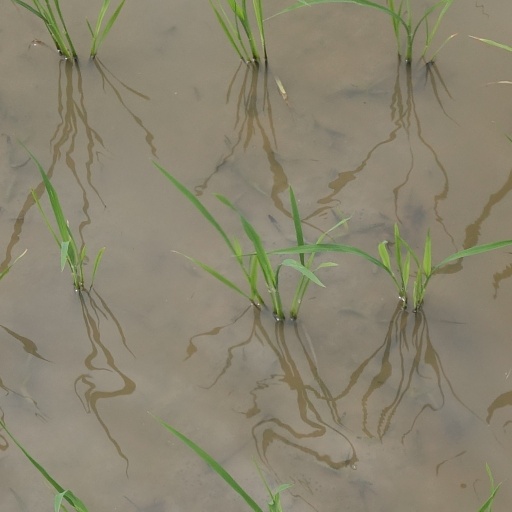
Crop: rice